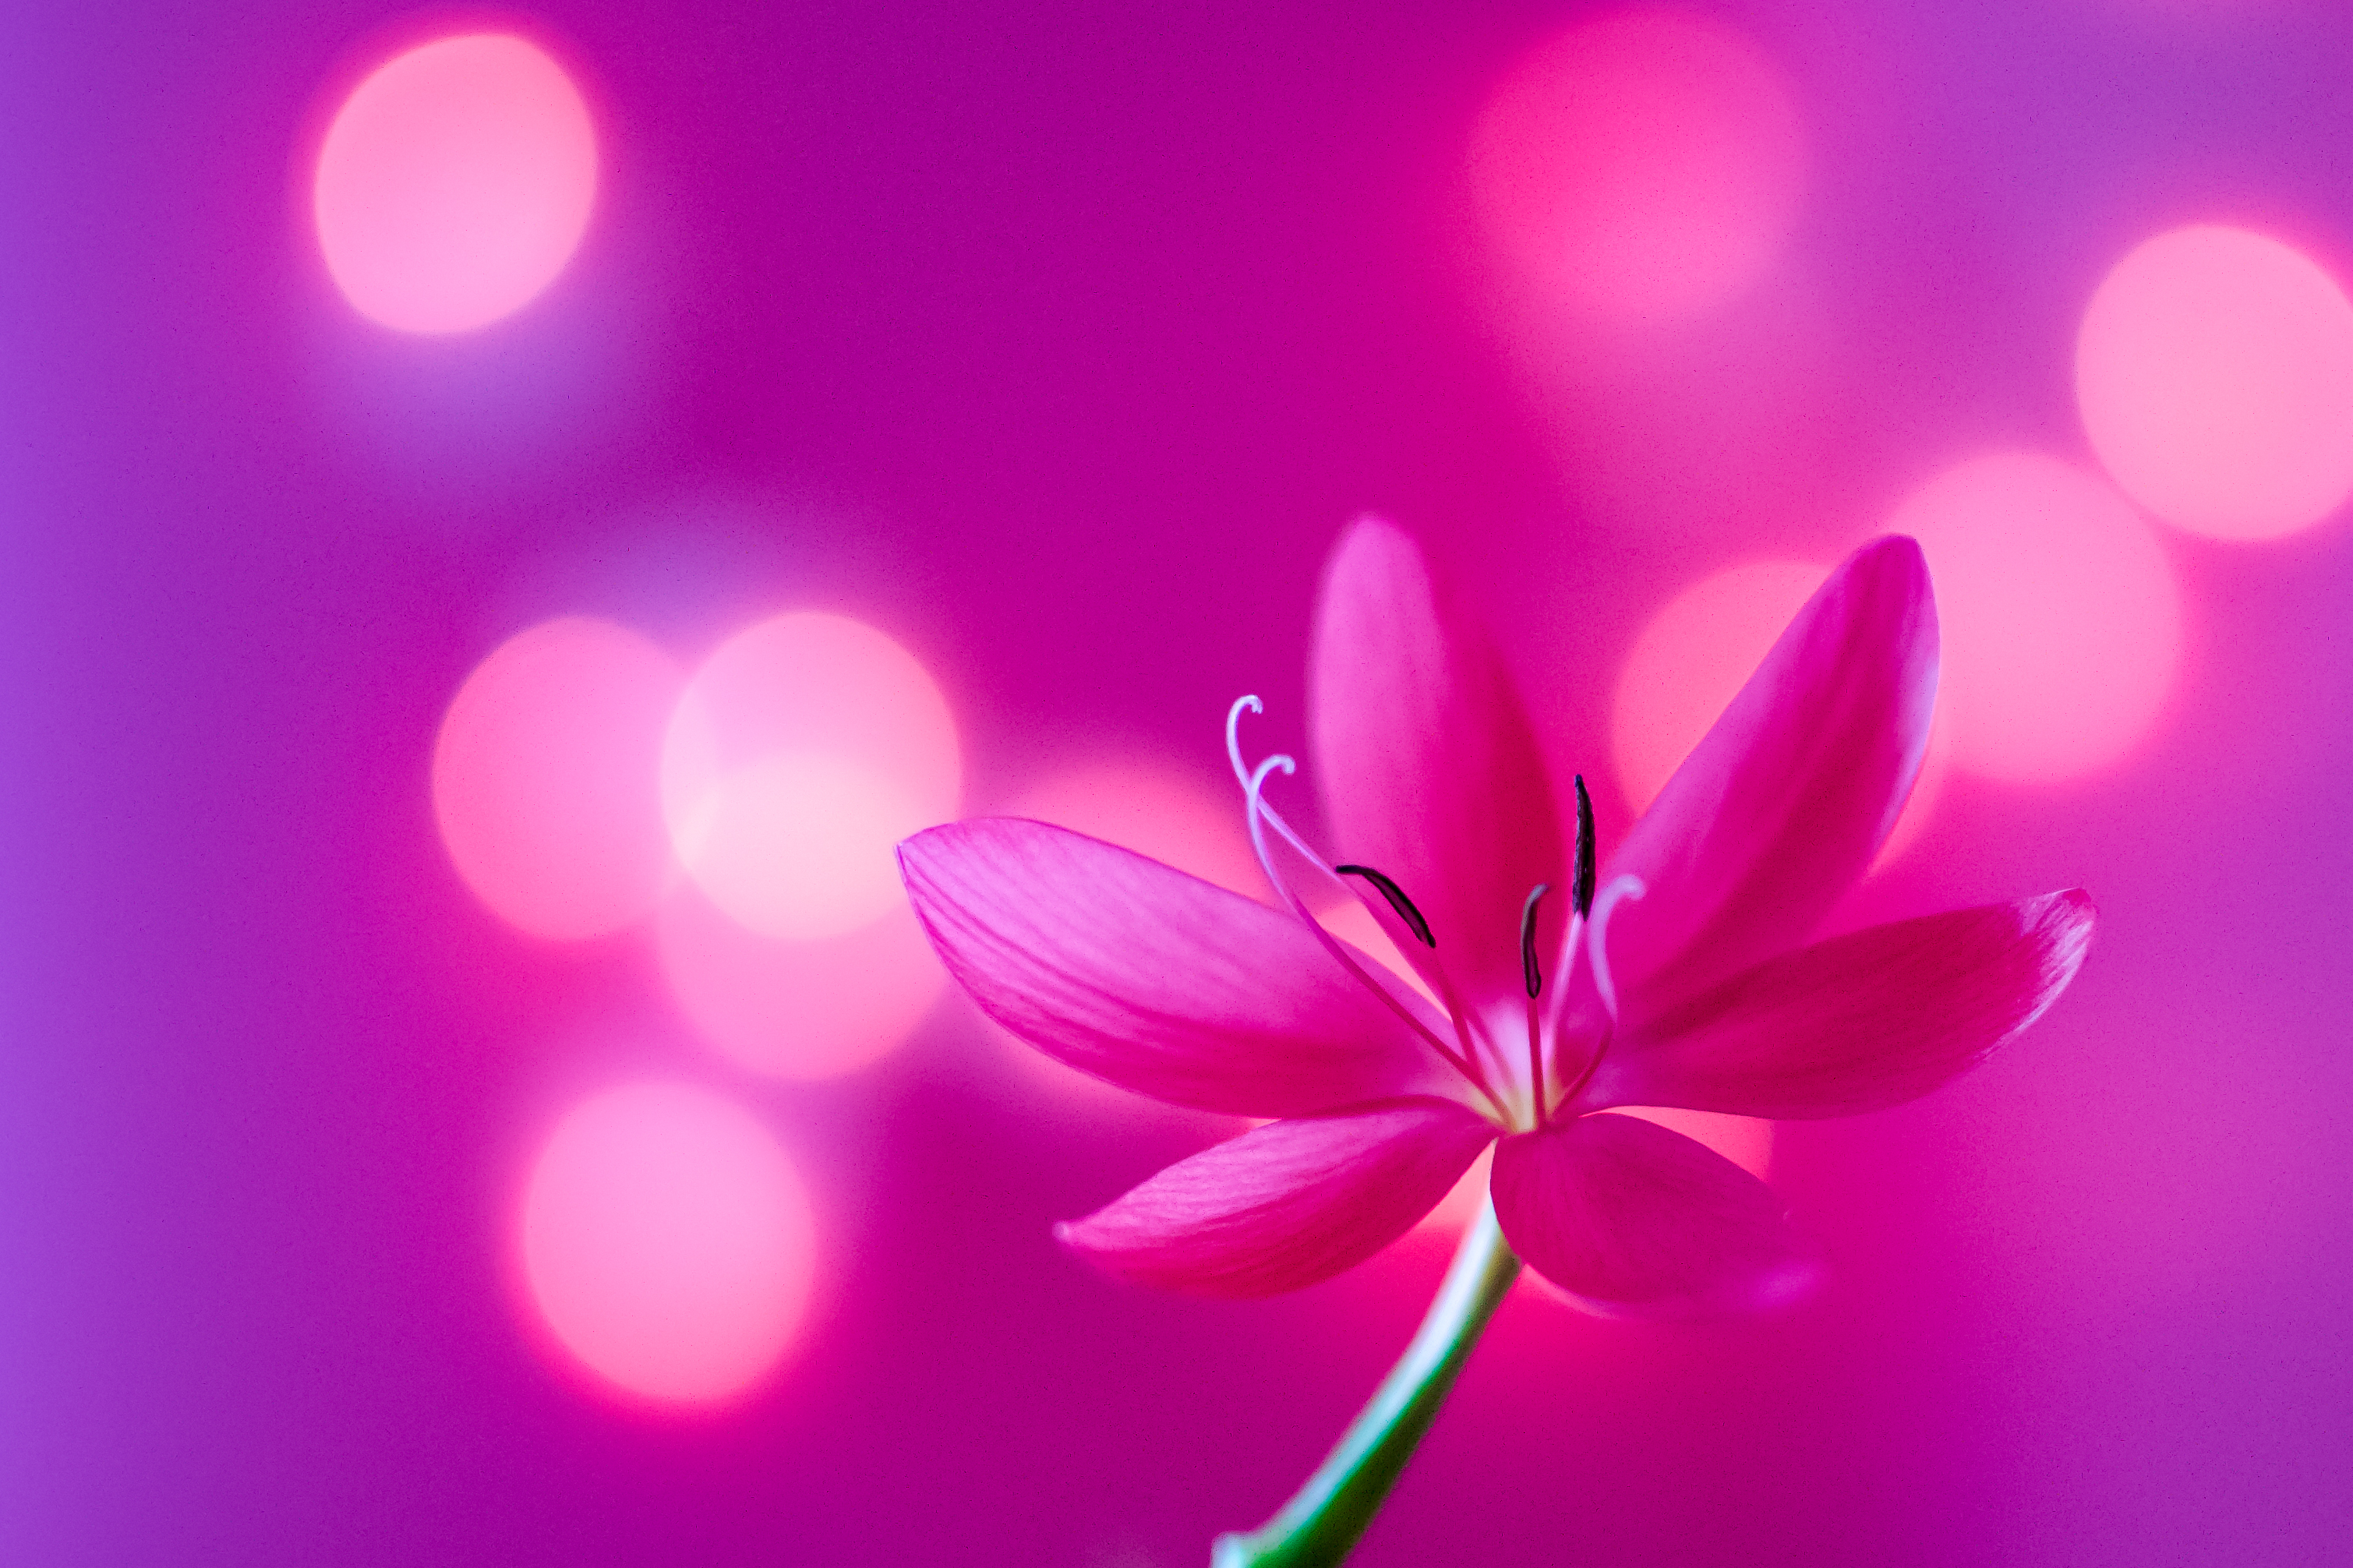
blossom, bokeh, plant, flower, petal, pink, close up, art, lights, macro photography, computer wallpaper